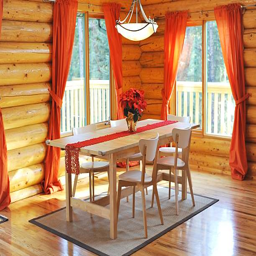
dining room in a rustic log cabin